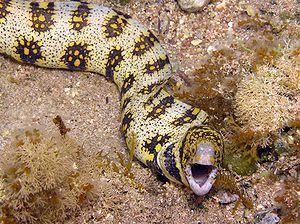
Les murènes ou murénidés forment une famille de poissons anguilliformes. On compte environ 200 espèces réparties dans 16 genres. La plus grande espèce, la murène à longue queue, peut mesurer jusqu'à 4 m de long mais la plupart mesurent environ 1,50 m.